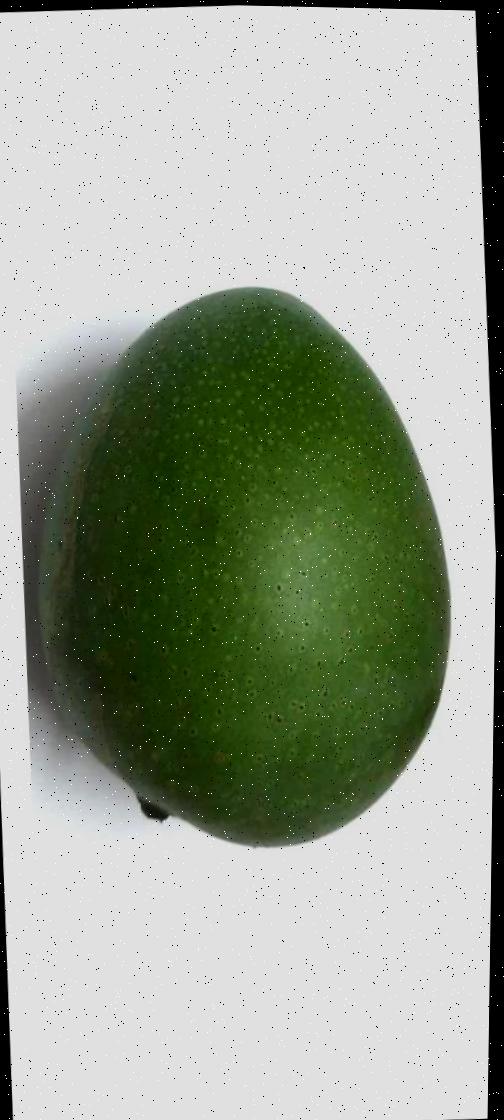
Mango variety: Ashshina Zhinuk